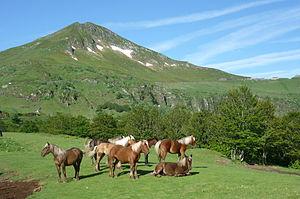
Le Cantal est un département français situé dans la région Auvergne-Rhône-Alpes, dont le nom vient du massif volcanique du Cantal qui occupe le centre de son territoire. L'Insee et la Poste lui attribuent le code 15. Sa préfecture est Aurillac.
Le puy Mary est un sommet des monts du Cantal, vestige du plus grand stratovolcan d'Europe. Il culmine à 1 783 mètres d'altitude.
Le tourisme est l'une des principales ressources du département du Cantal puisqu'il représente 15 % de son PIB. Le département se compose de plusieurs régions touristiques dont le Massif cantalien, le pays de Salers, le pays de Saint-Flour, le pays d'Aurillac et la châtaigneraie cantalienne.